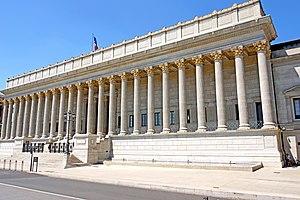
Lyon est une commune française située dans le sud-est de la France, au confluent du Rhône et de la Saône. Siège du conseil de la métropole de Lyon, elle est le chef-lieu de l'arrondissement de Lyon, de la circonscription départementale du Rhône et de la région Auvergne-Rhône-Alpes. Ses habitants sont appelés les Lyonnais.